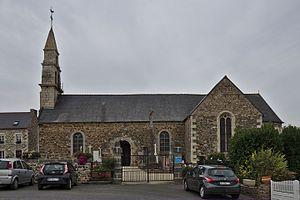
Église Saint-Gwenaël de Tréguidel.